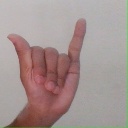
अक्षर: य